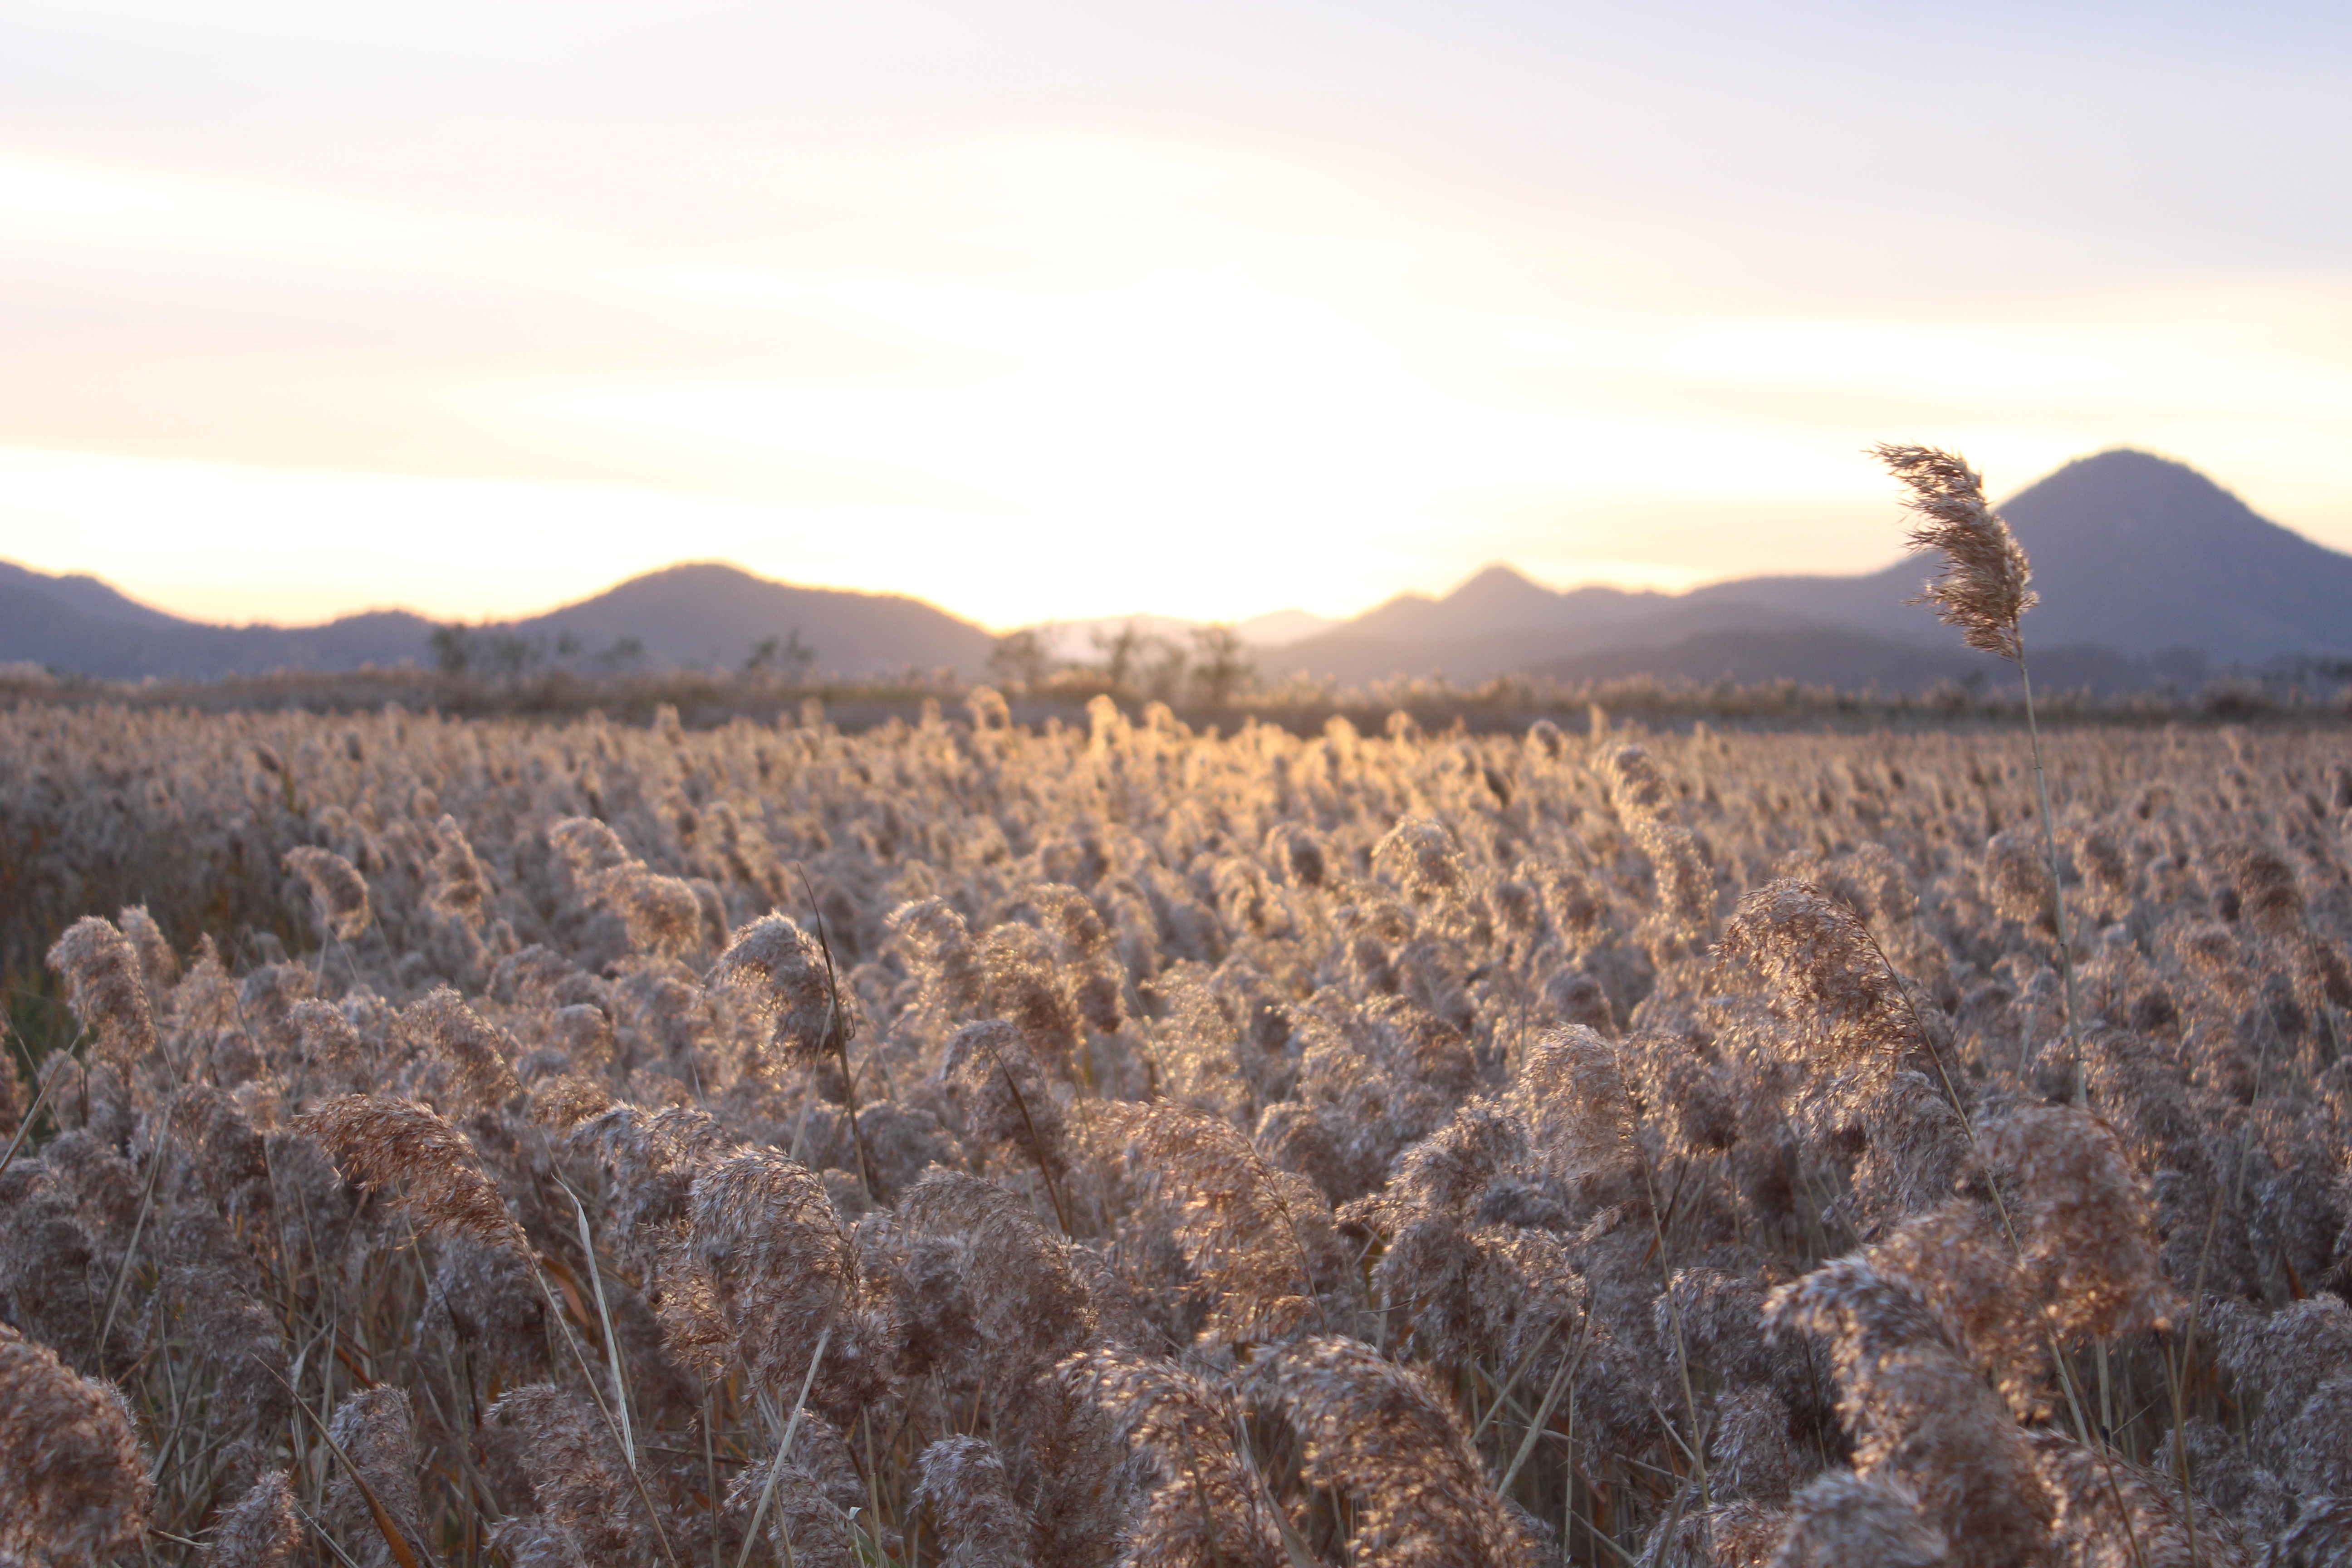
landscape, nature, horizon, wilderness, mountain, light, sunset, field, prairie, morning, hill, desert, flower, reed, autumn, glow, plain, background, grassland, badlands, plateau, habitat, ecosystem, tundra, steppe, natural environment, aeolian landform, grass family, mountainous landforms, ecoregion